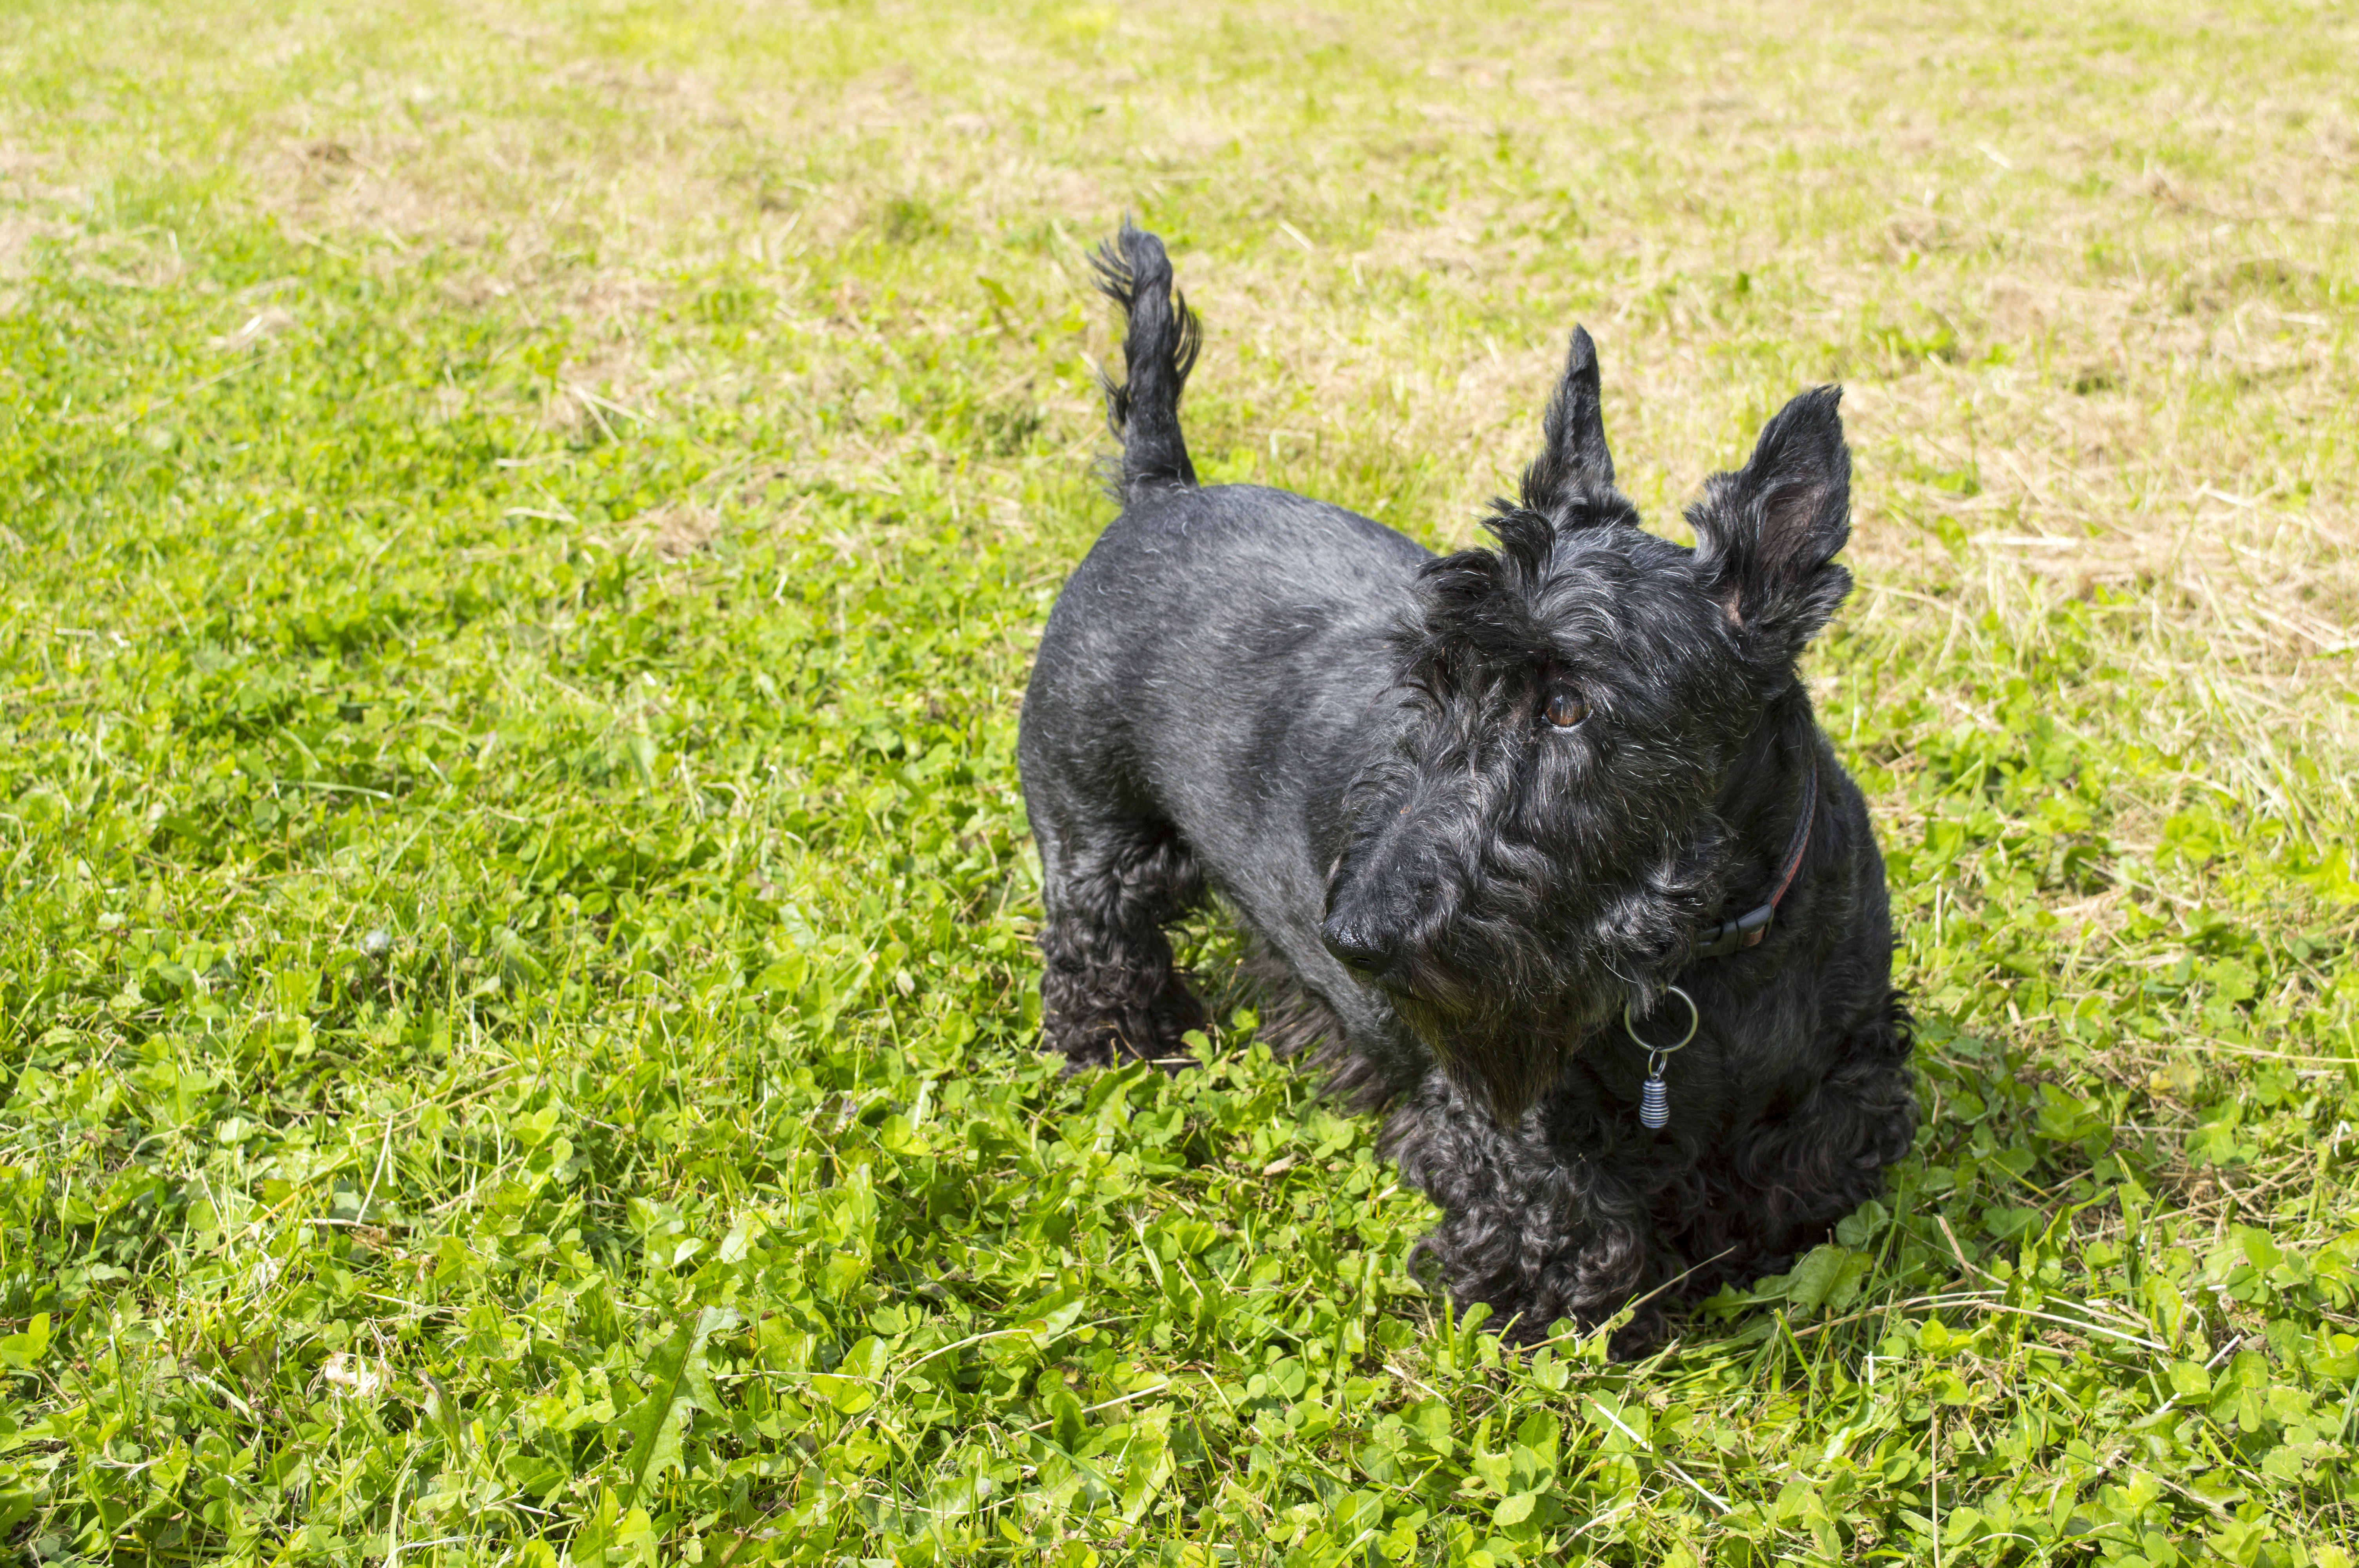
grass, puppy, dog, cute, mammal, black, sunny, happy, vertebrate, schnauzer, miniature schnauzer, dog breed, terrier, friendly, cairn terrier, dog like mammal, scottish terrier, scotty dog